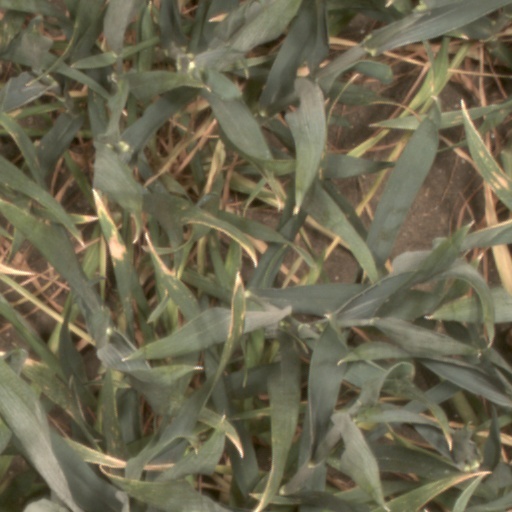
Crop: wheat